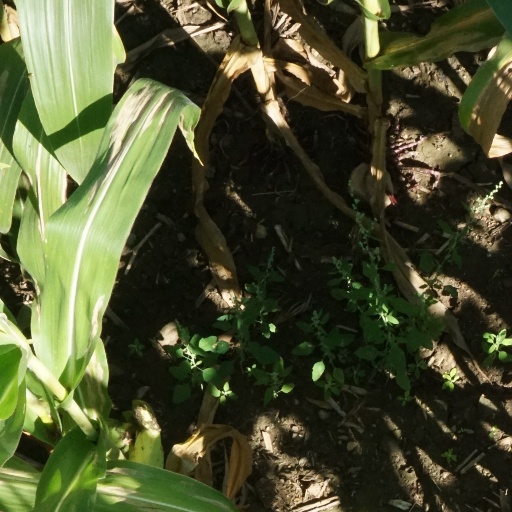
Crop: maize; corn